Hoshino Resorts

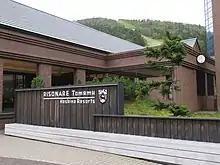
Risonare Tomamu in Central Hokkaido

Risonare (リゾナーレ) is Hoshino Resorts' modern accommodation, designed to be stylish and appealing for families, and often offering a range of sports activities. There are currently 7 Risonare properties, one of which is located in the United States territory of Guam. Properties include Risonare Tomamu, which offers skiing in central Hokkaido; Risonare Kohamajima, which offers golf and windsurfing in southern Okinawa; Risonare Yatsugatake, located in a wine region in central Honshu; and Risonare Atami, a seaside hot-spring resort south of Tokyo. Italian, French, and Japanese cuisine are featured in many Risonare resorts, though vegan diners are also available.